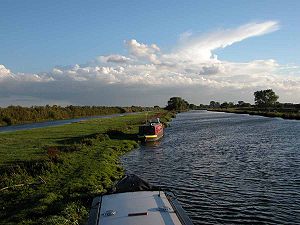
Great Ouse
Great Ouse er en flod i East Anglia i England. Den er 240 km lang, hvilket gør den til det længste vandløb i East Anglia og den femte længste flod i Storbritannien. Den nedre del af floden er kendt som Old West River og The Ely Ouse.